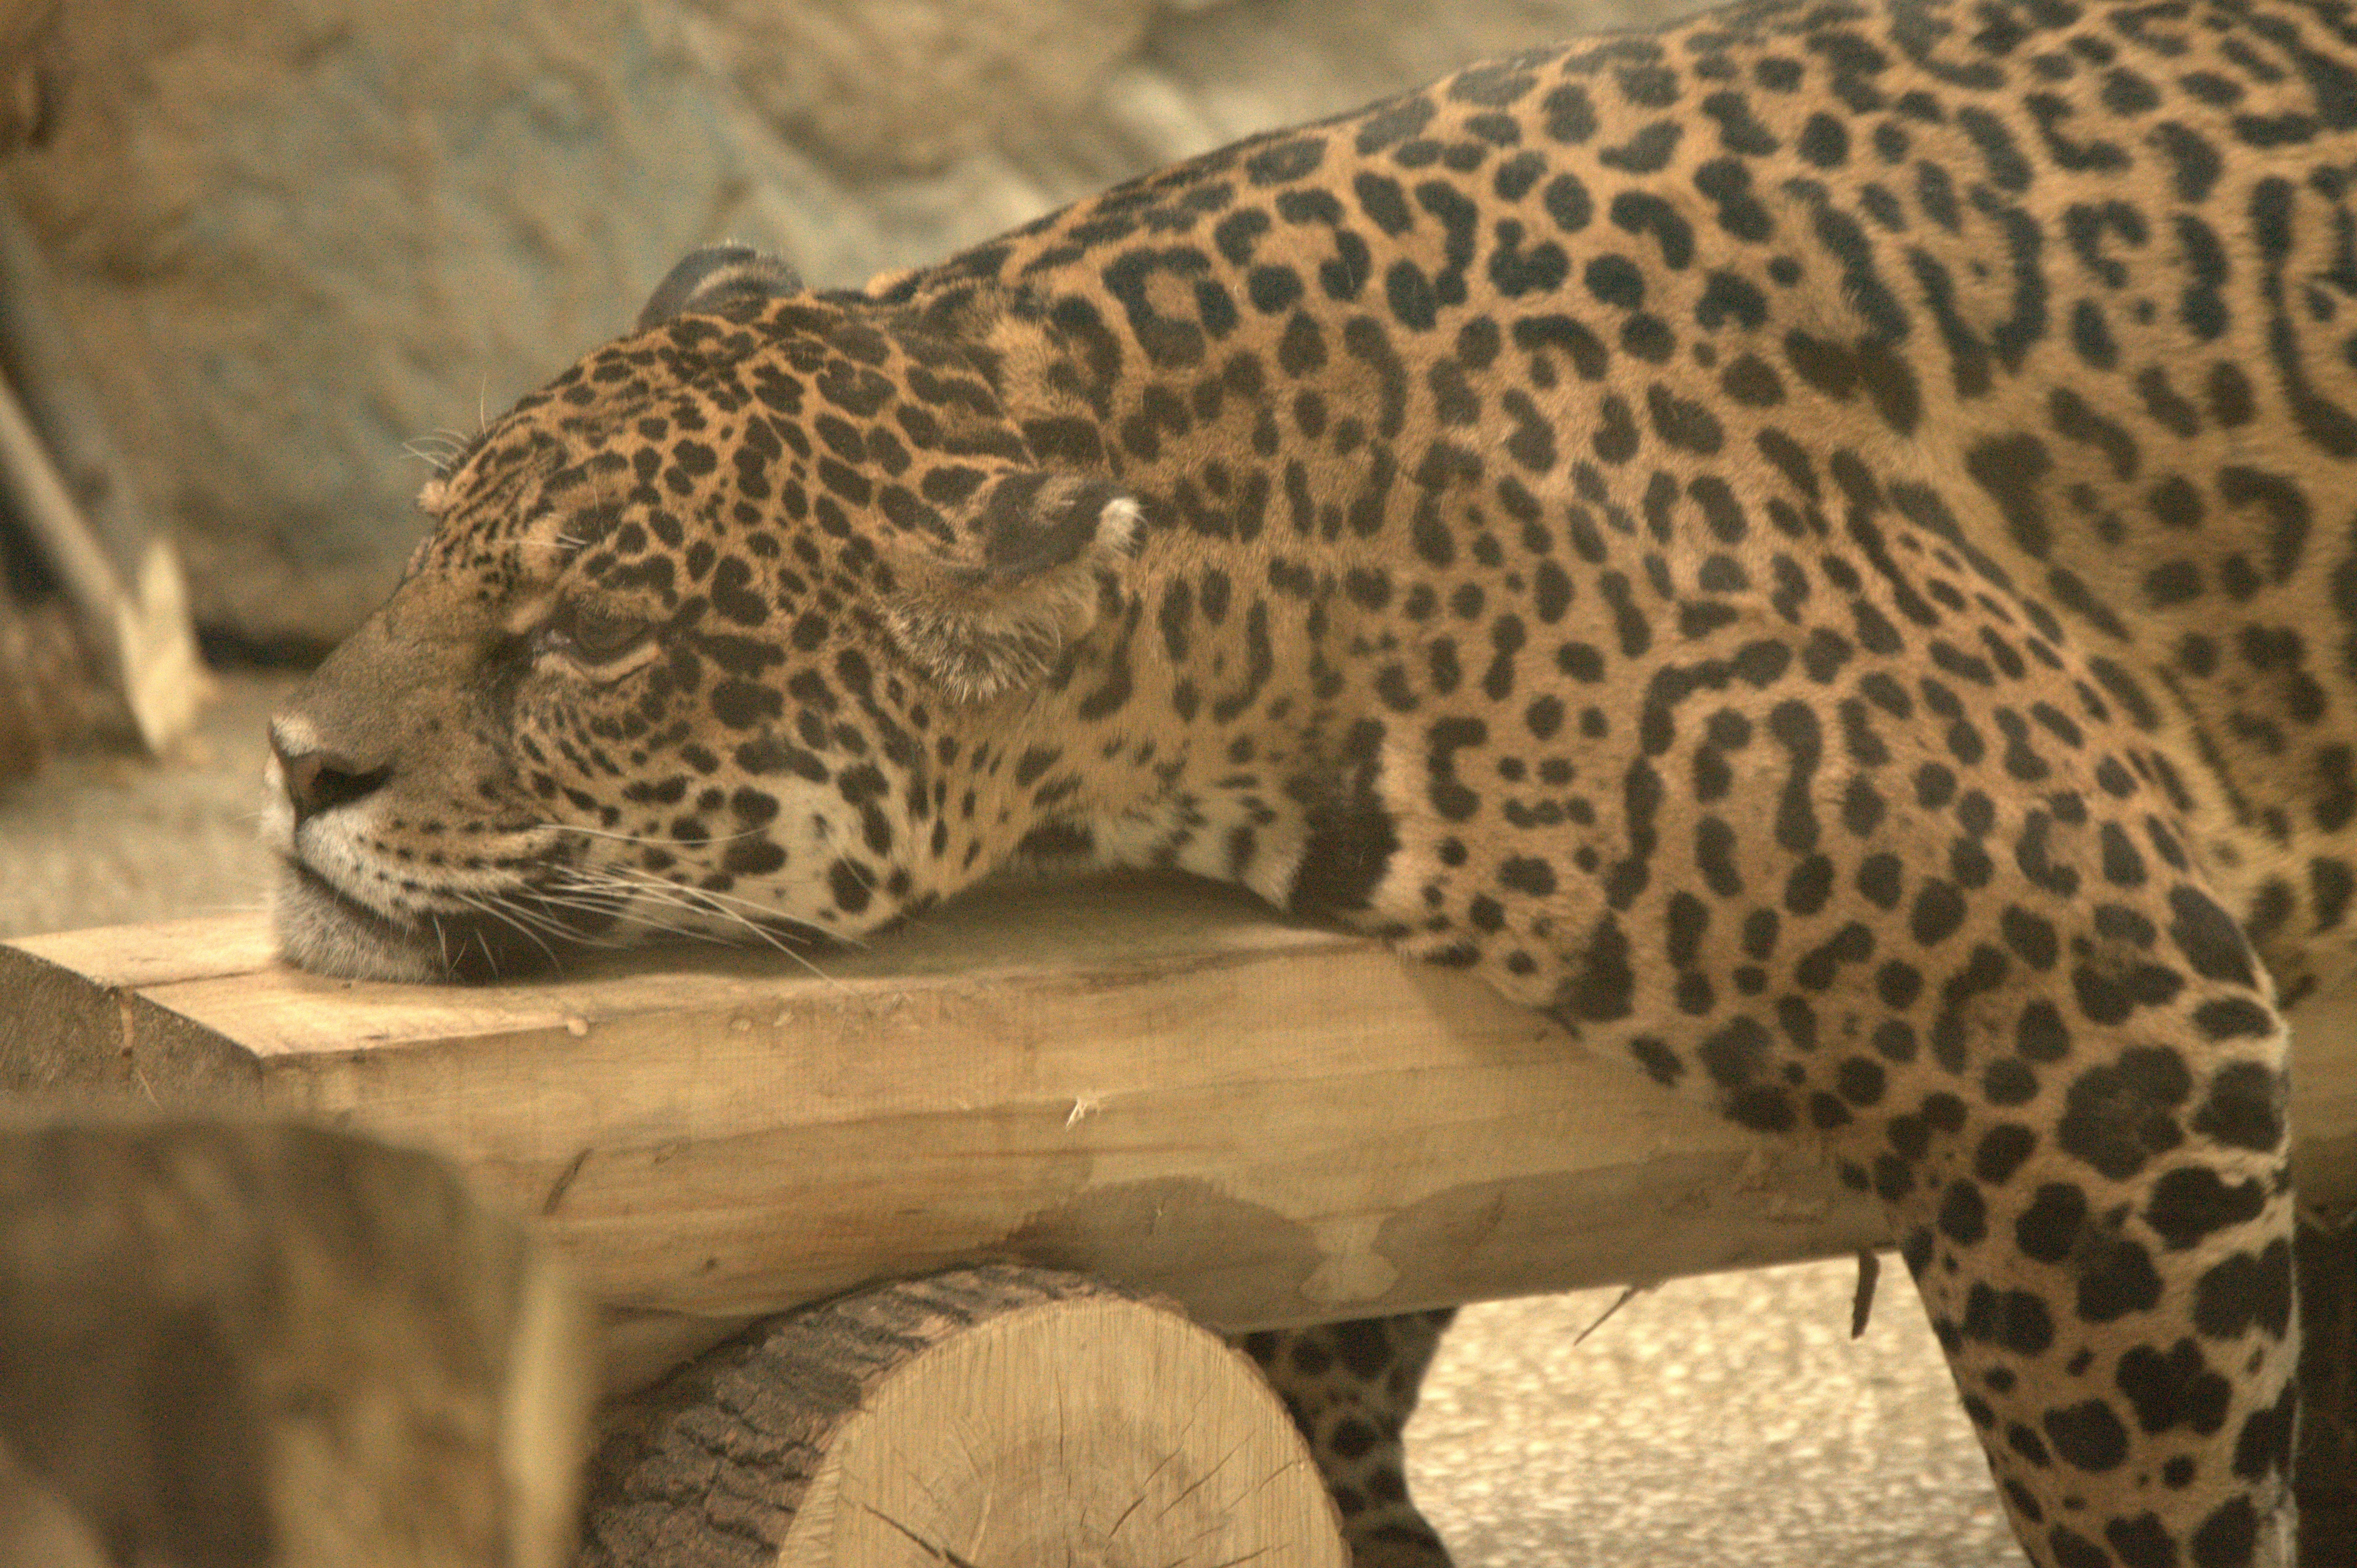
jaguar, panthera onca, wild cat, leopard, wildlife, mammal, fauna, terrestrial animal, big cats, carnivoran, organism, whiskers, cat like mammal, snout, zoo